Cole Custer

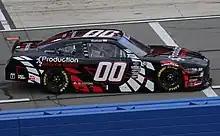
Custer at Auto Club Speedway in 2023

On November 16, 2022, SHR announced that Ryan Preece would replace Custer in the No. 41 in the Cup Series in 2023 while Custer would move back to the Xfinity Series, driving a second full-time car for SHR. The team announced on November 23, 2022, that he would drive the No. 00 once again. Custer started the 2023 season with a ninth place finish at Daytona. He scored his first win of the season at Portland. Custer also won at a rain-shortened Chicago street race leading every single lap. Following the Michigan race, the No. 00 was docked 20 driver and owner points and five playoff points, and crew chief Jonathan Toney was fined 25,000 after the post-race inspection revealed unapproved splitters.